Charles Steeb

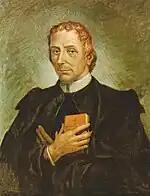
Steeb c. 1820.

Charles Steeb was born in Tübingen, Germany, on 18 December 1773 to Lutheran parents. His home, the Hotel Lamm, overlooked the Market Square and was a gathering place for professors, students, and theologians from the nearby university. He traveled to France and studied in Paris as a teenager but fled during the French Revolution. He continued his studies in Verona where contact with Catholic priests led to his conversion in 1792 to Roman Catholicism. His parents disowned him when this was discovered.